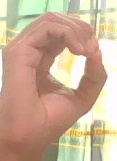
ASL sign: O